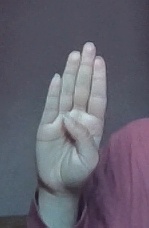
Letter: kaaf